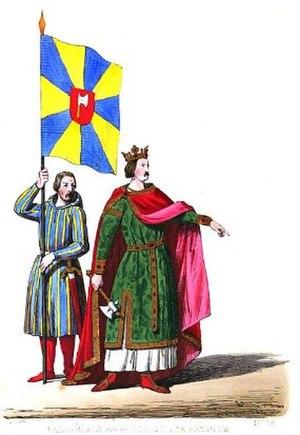
Baudouin VII de Flandre dit Baudouin à la Hache ou Baudouin Hapkin est le fils du comte Robert II et de Clémence de Bourgogne. Il est comte de Flandre de 1111 à 1119